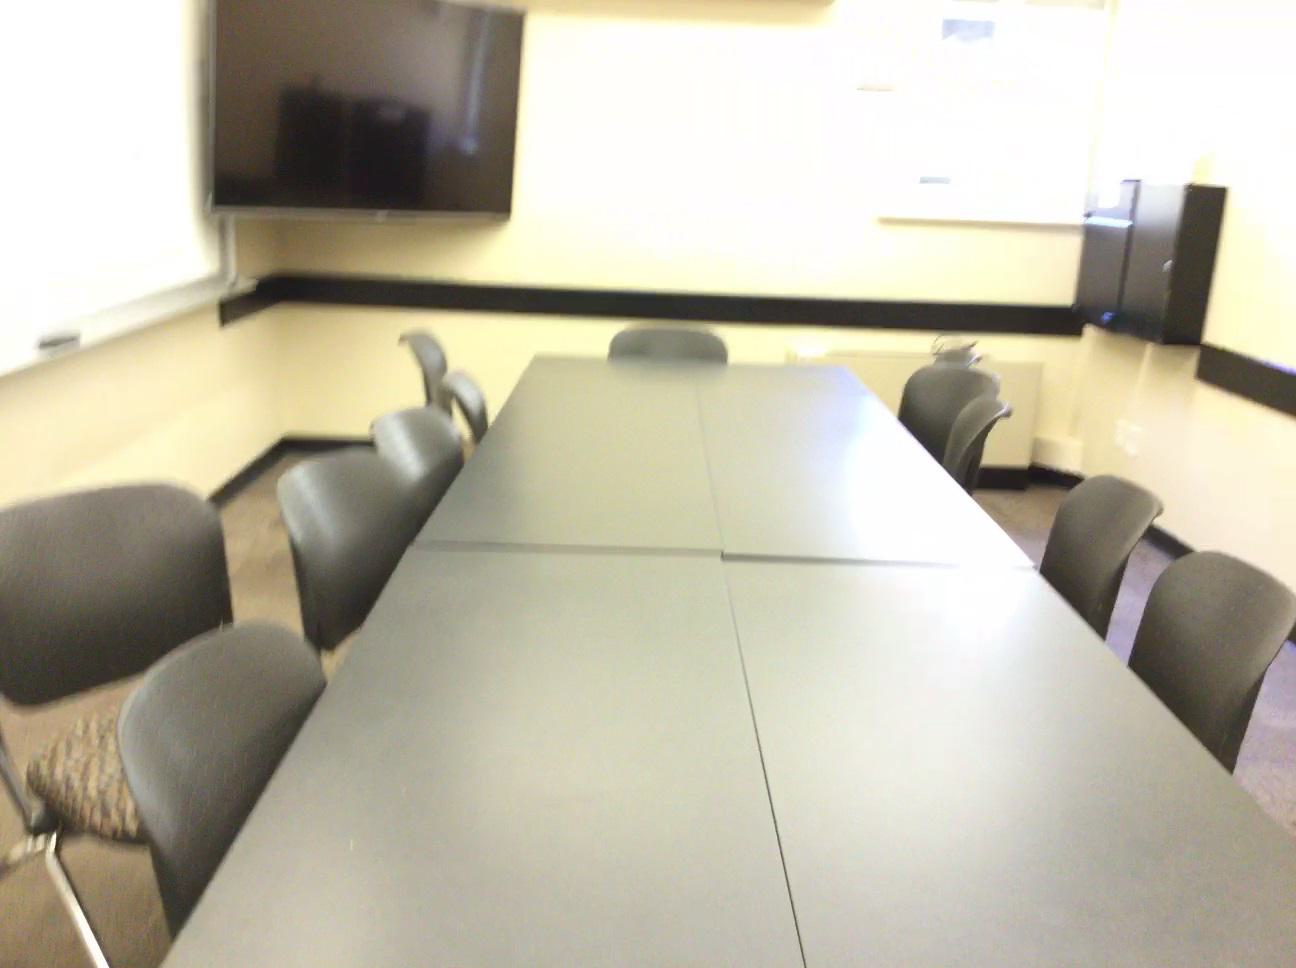
Question: Is the box in front of the tv from the second object's perspective? Final answer should be yes or no.
Answer: Yes